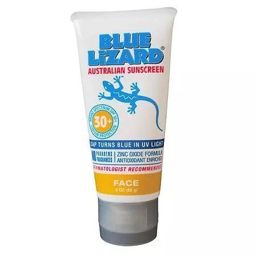
* find out more about the great product at the image link .